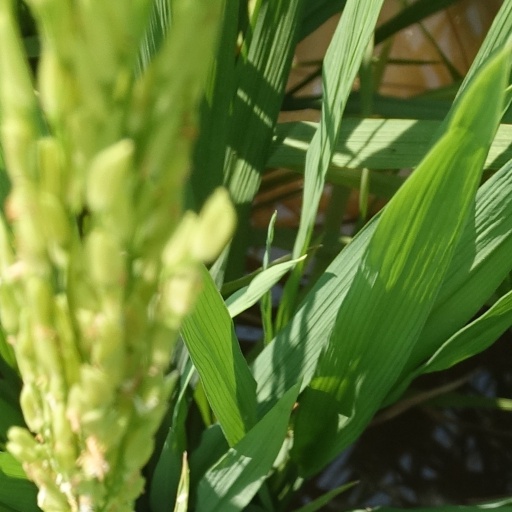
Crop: rice